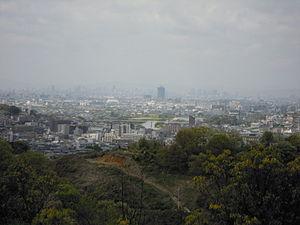
Kashiwara est une municipalité ayant le statut de ville dans la préfecture d'Osaka, au Japon.